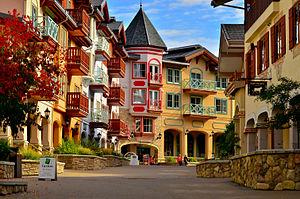
Sun Peaks est une station de sports d'hiver canadienne située au Nord-Est de Kamloops en Colombie-Britannique. Le sommet du domaine skiable se situé à une altitude de 2 080 mètres, duquel partent quinze kilomètres de pistes. La quantité de neige tombée est d'environ 5,6 mètres par an.